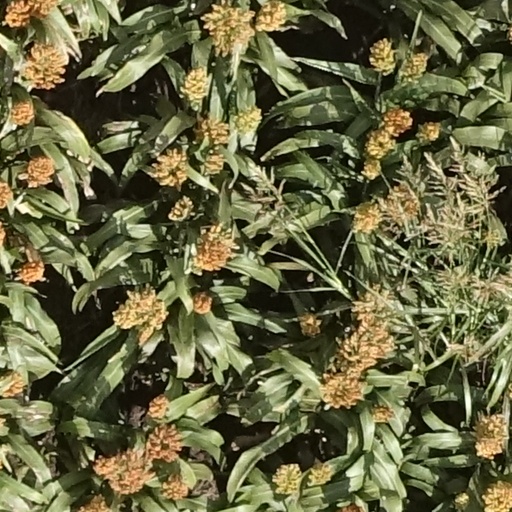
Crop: sorghum